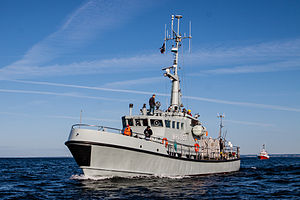
MHV 900-klassen
MHV 900-klassen er Marinehjemmeværnets nyeste skibsklasse. Den er en videreudvikling MHV 800-klassen og er ca 3,50 meter længere og adskillige tons tungere. Den forøgede størrelse gør skibsklassen i stand til medbringe 2 flydespærringer af 180 meters længde, hvilket giver det danske forureningsberedskab et mærkbart løft opad. Desuden er klassen udrustet med flere brandpumper og en vandkanon, så den også kan indsættes i brandbekæmpelse. Skibene indgår i Marinehjemmeværnets normale opgavekompleks.